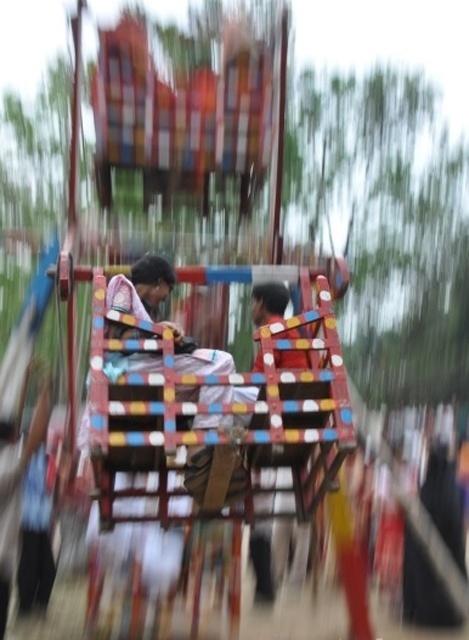
Label: not_food